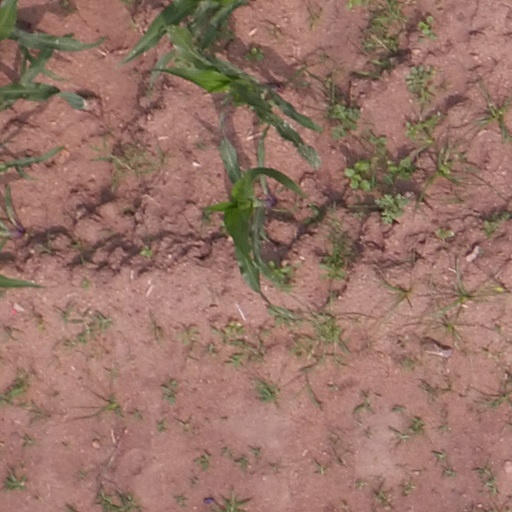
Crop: maize; corn